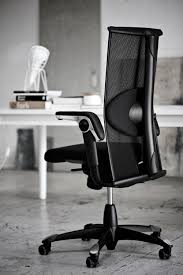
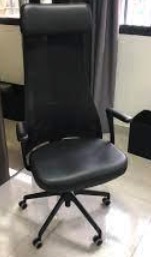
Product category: items_chair
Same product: no